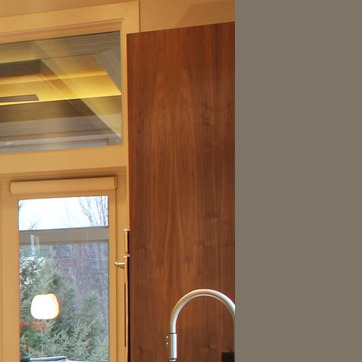
Material: wood